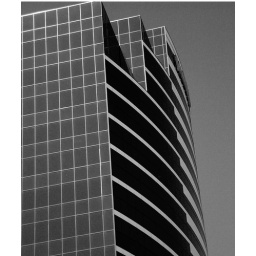
River House Condos in black and white